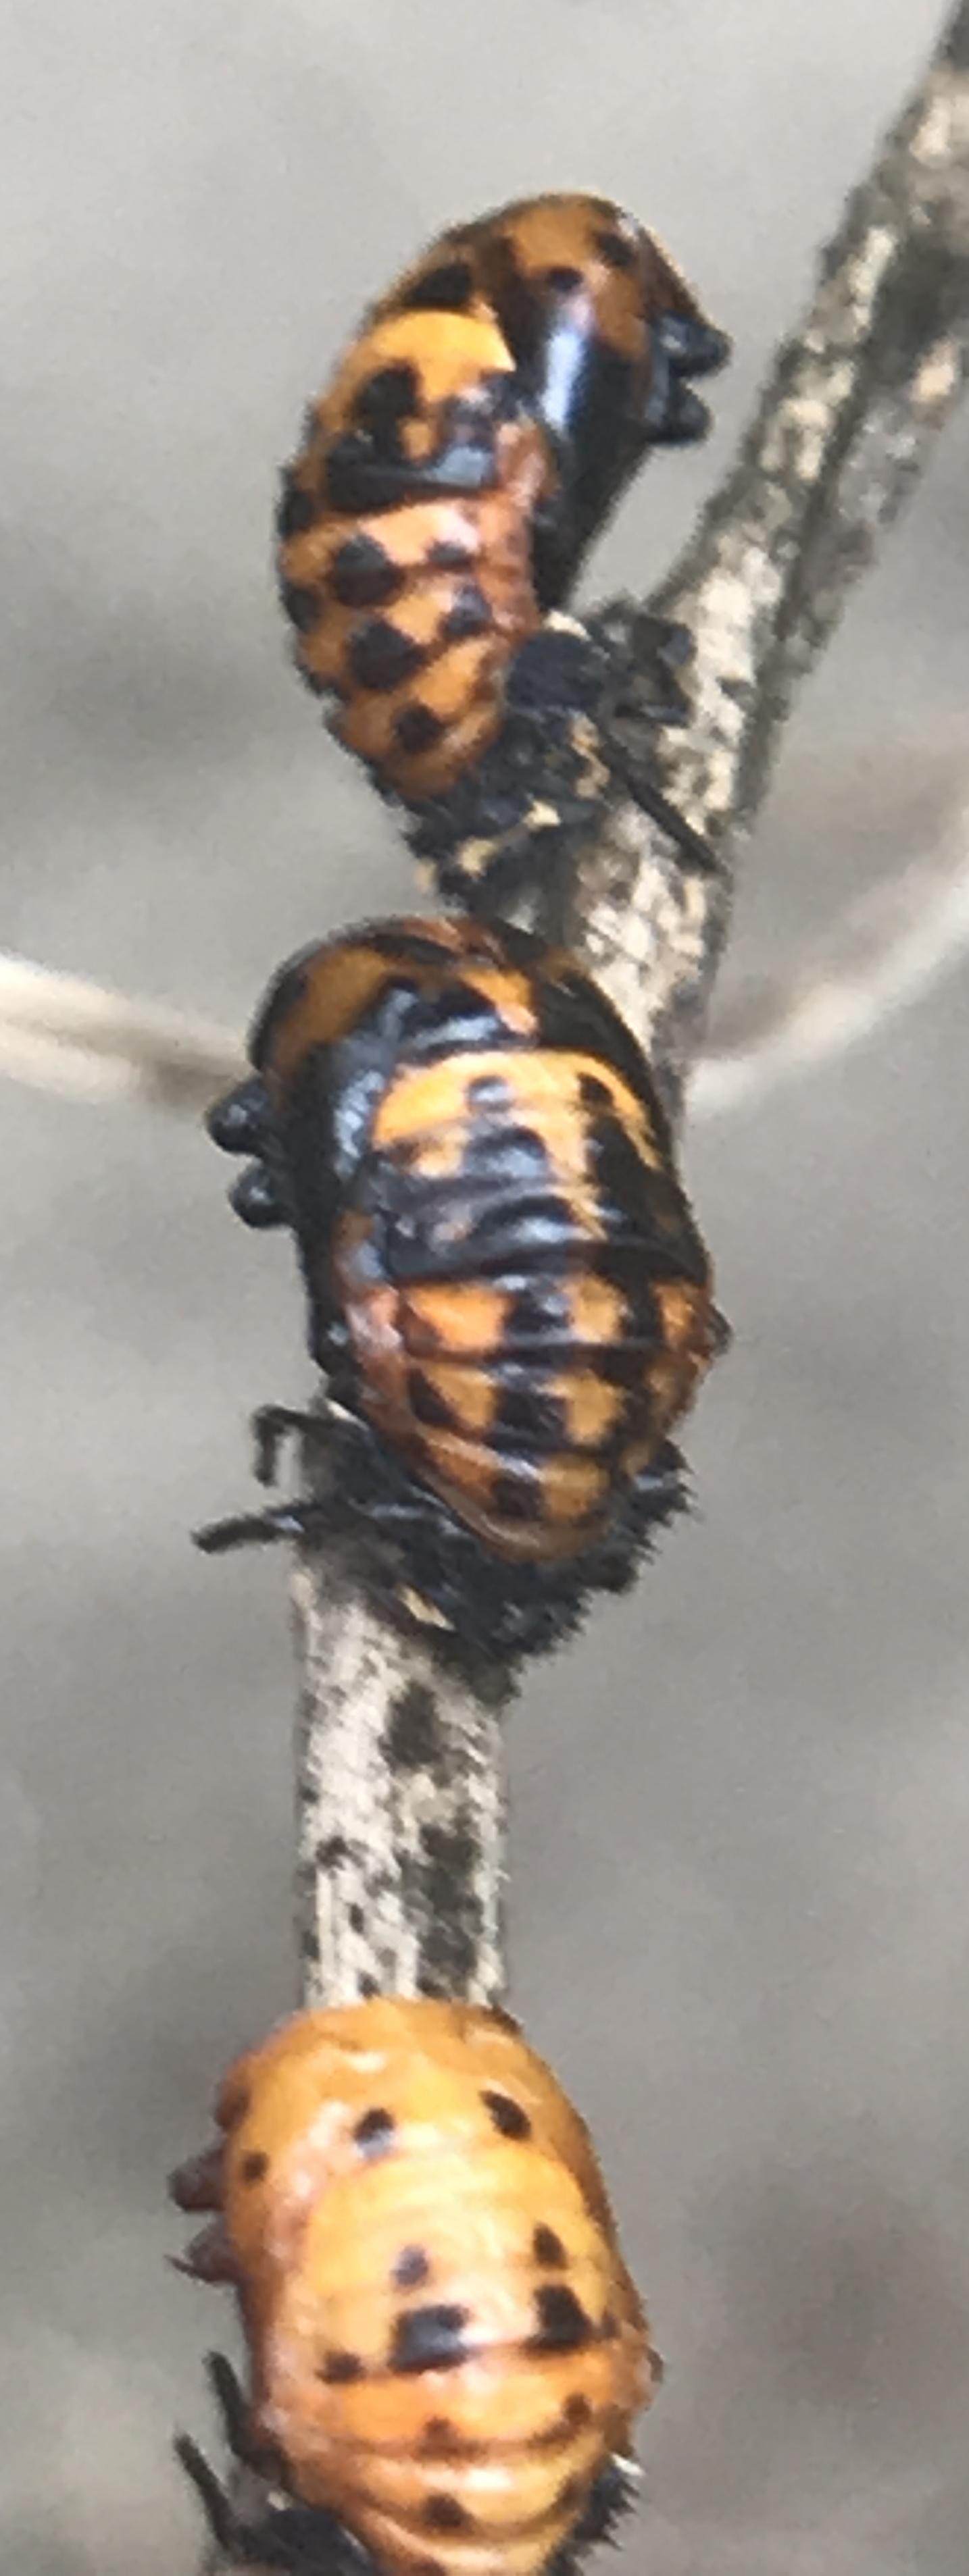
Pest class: predators